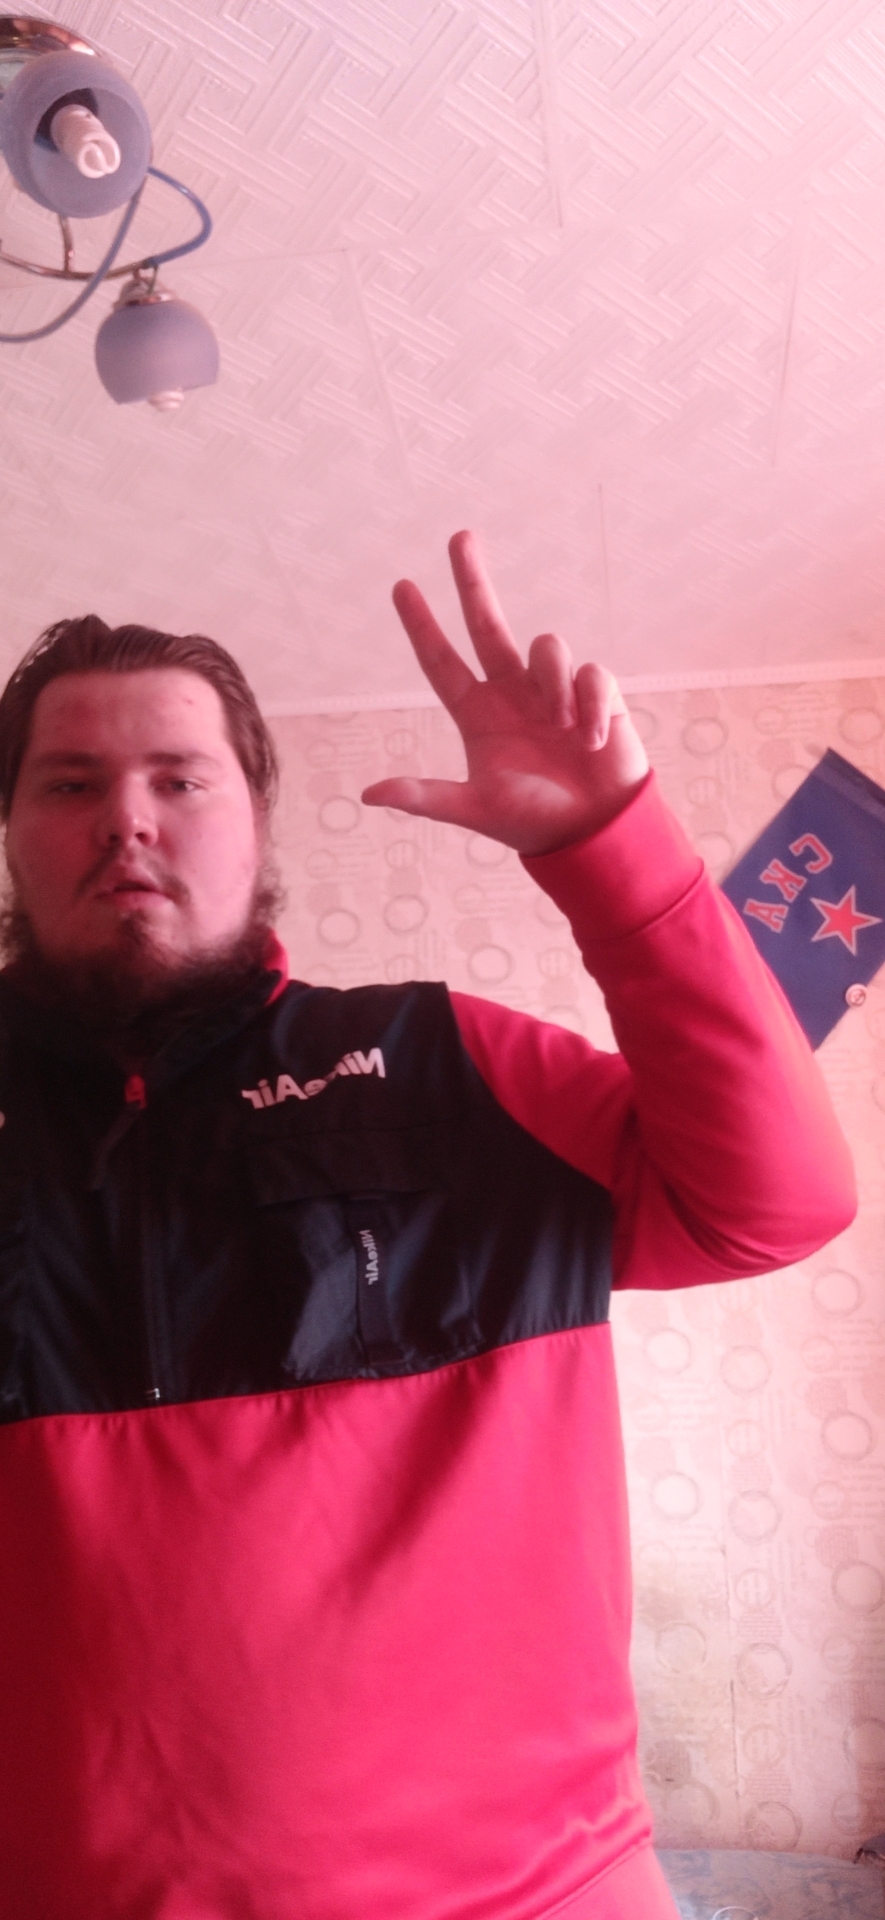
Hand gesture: three2